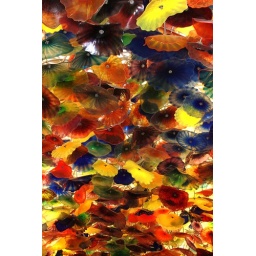
This glass flower ceiling in the lobby of the Bellagio Hotel in Las Vegas is stunning.